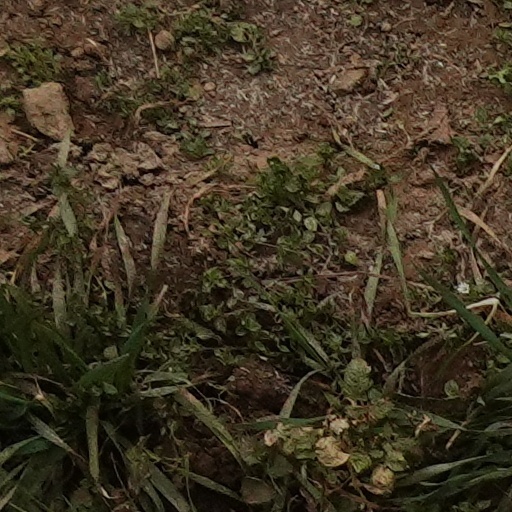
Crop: wheat